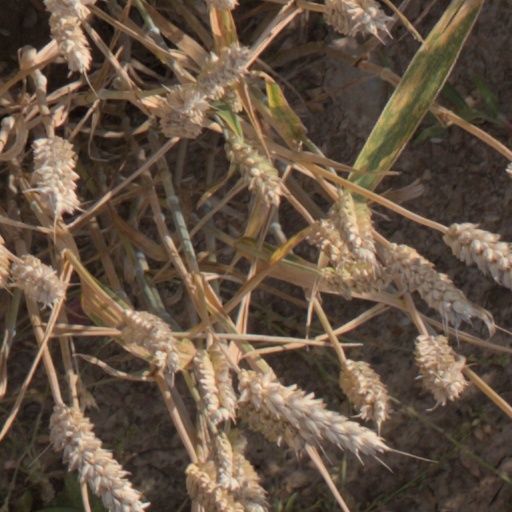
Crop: wheat